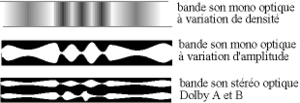
La bande-son est la partie sonore enregistrée d'un film, d'une vidéo, d'un spectacle, d'une exposition ou d'un jeu vidéo.